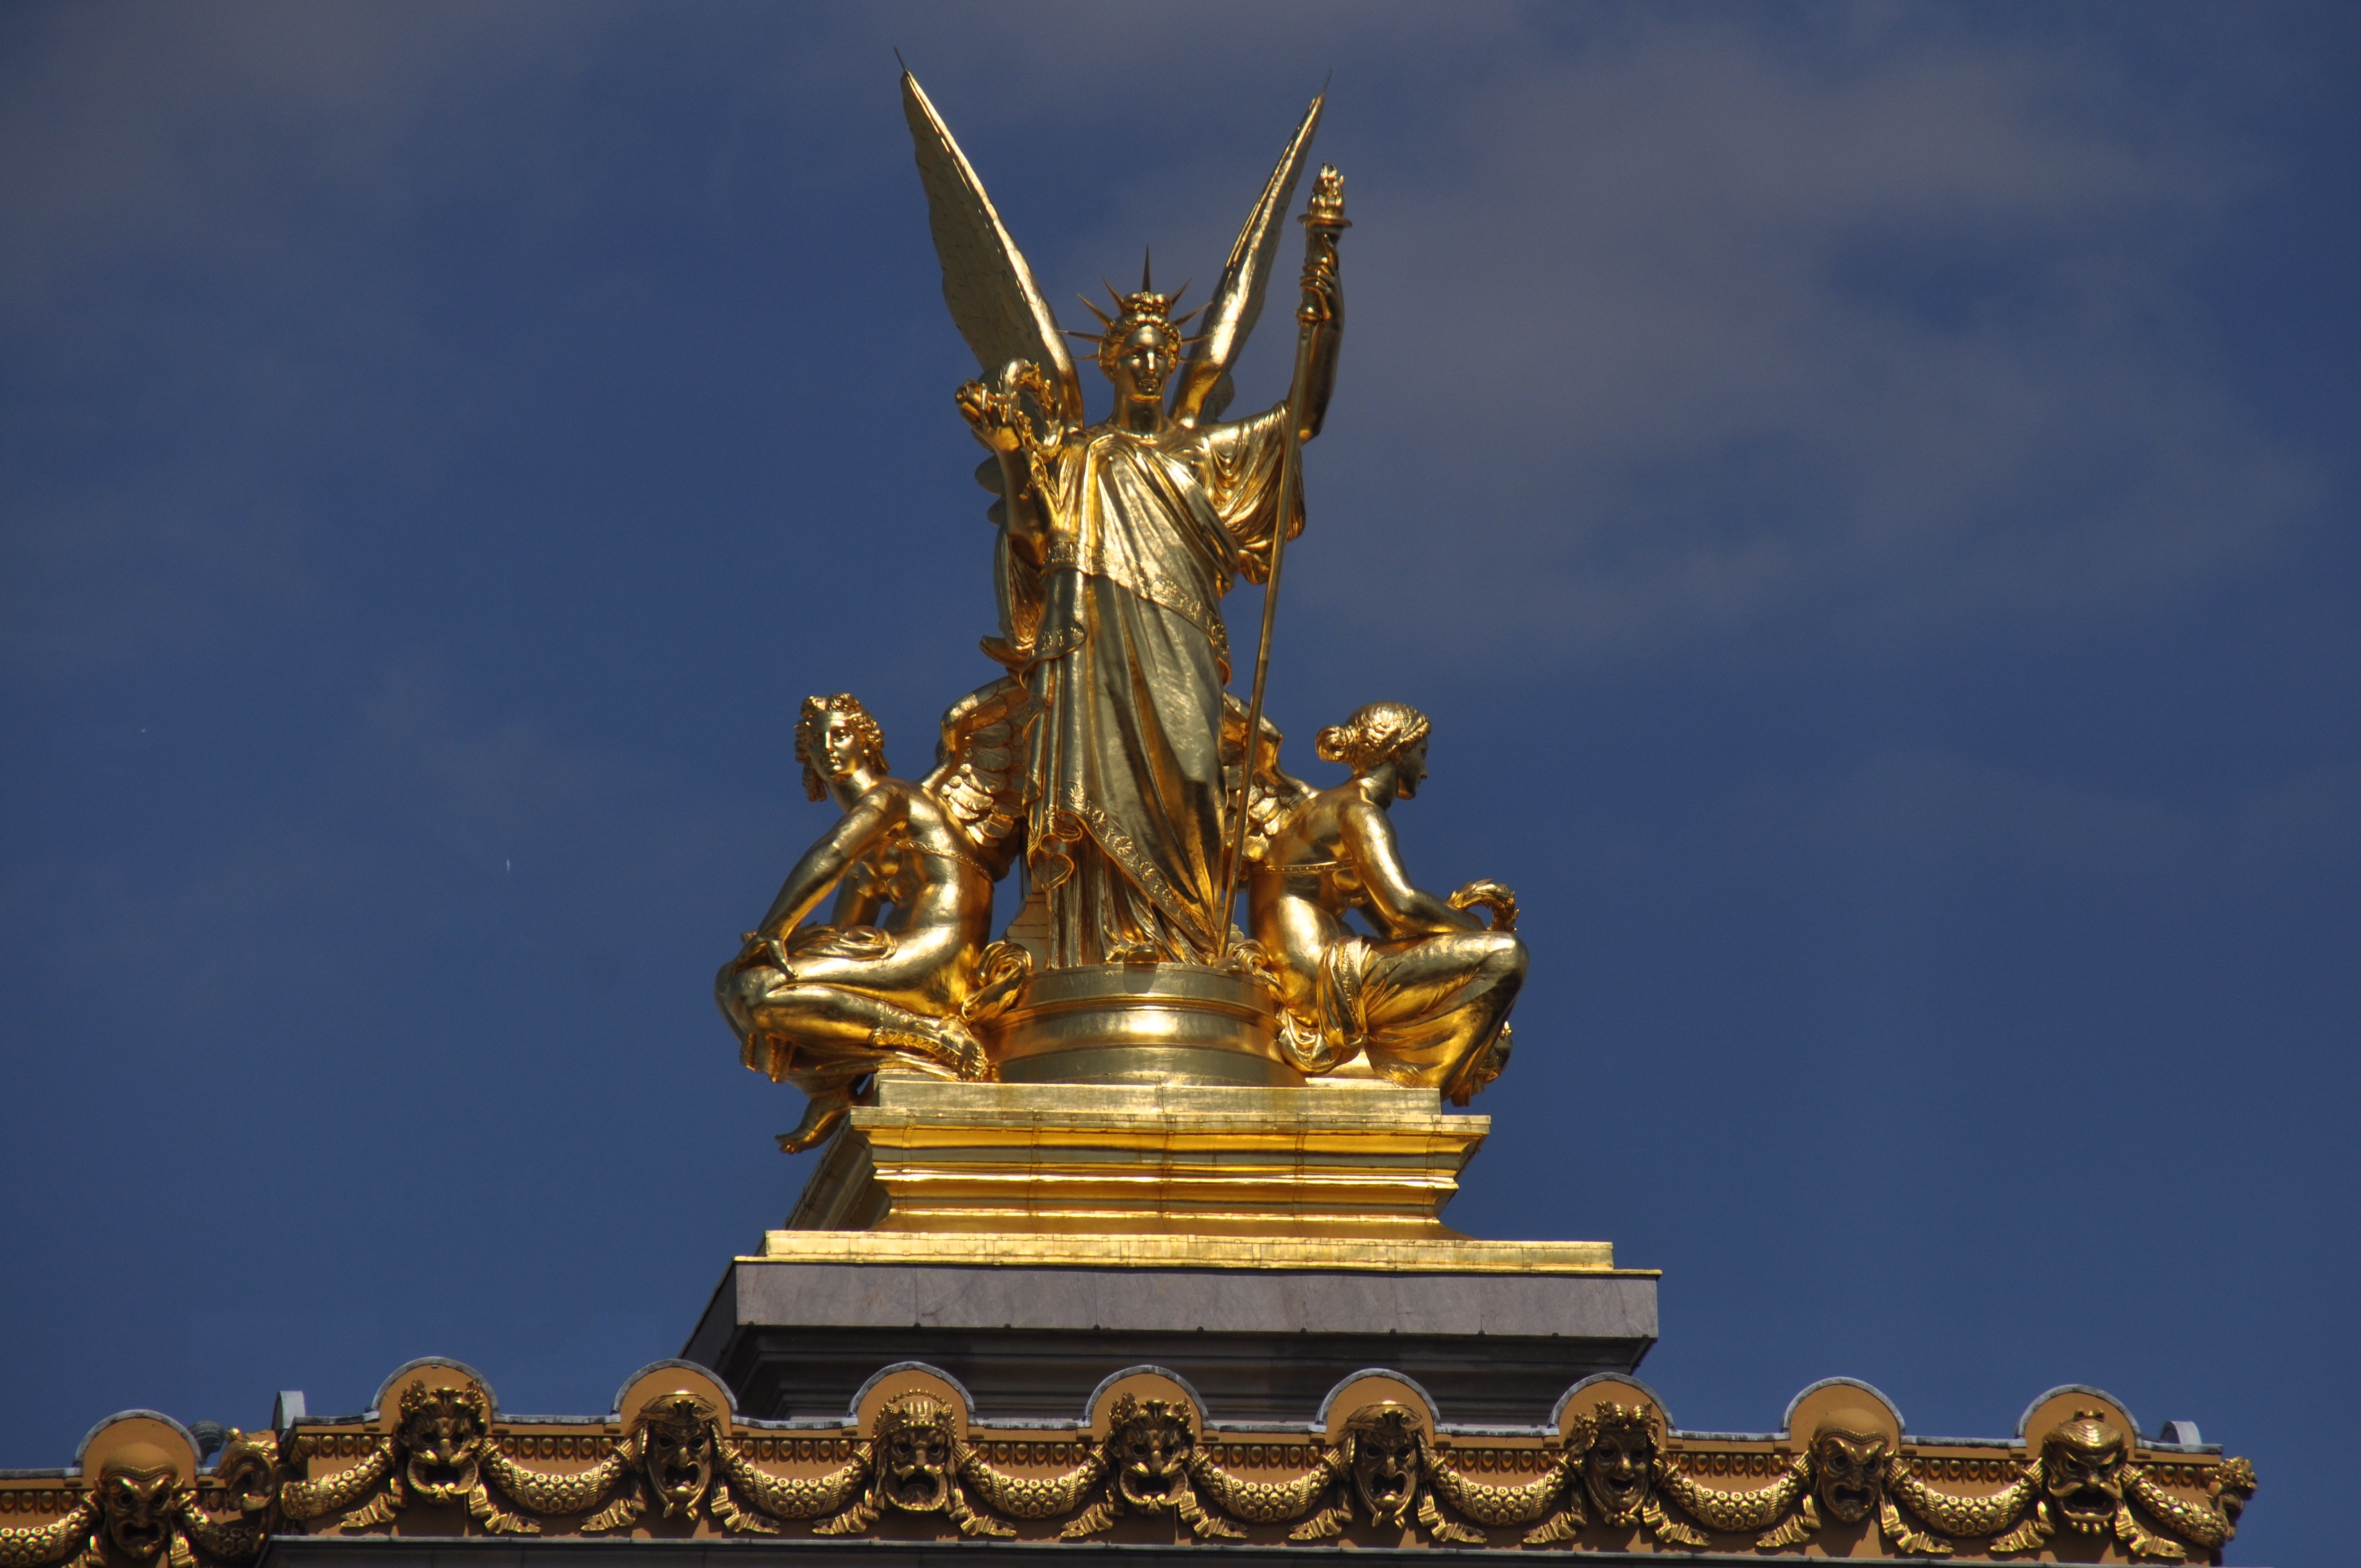
roof, paris, monument, statue, landmark, sculpture, gold, temple, wat, opera garnier, academy of music